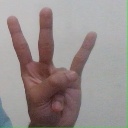
अक्षर: क्ष